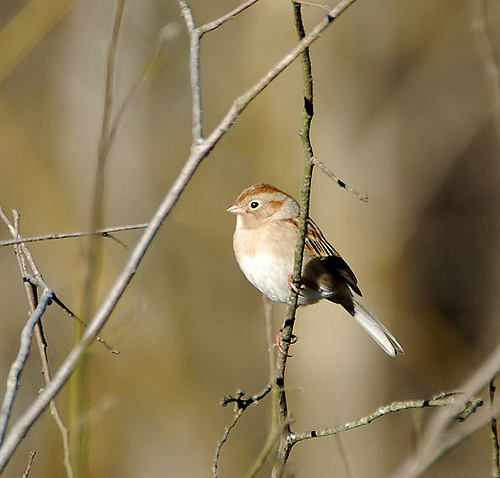
the bird has a white belly and brown breast that is light.
the small bird has a white breast, brown throat, dark brown crown, short light brown beak, black rump, and white outer and inner rectrices.
a small bird with a white belly, small yellow-white bill, light red eye ring, and a red cheekpatch and crown.
this bird has a very short pointed bill, white belly, light brown breast and a darker brown head and secondaries.
this tiny tan colored bird has a large breast relative to its body and long tailfeathers.
this bird has wings that are brown and black with a white belly and orange crowna small bird with a brown head and a white belly.
the bird has a small bill, tan breast and white belly.
this bird is mixed brown in color, with a stubby brown beak.
this pretty tan bird has a large breast and belly, and a long tail.
Species: Field Sparrow